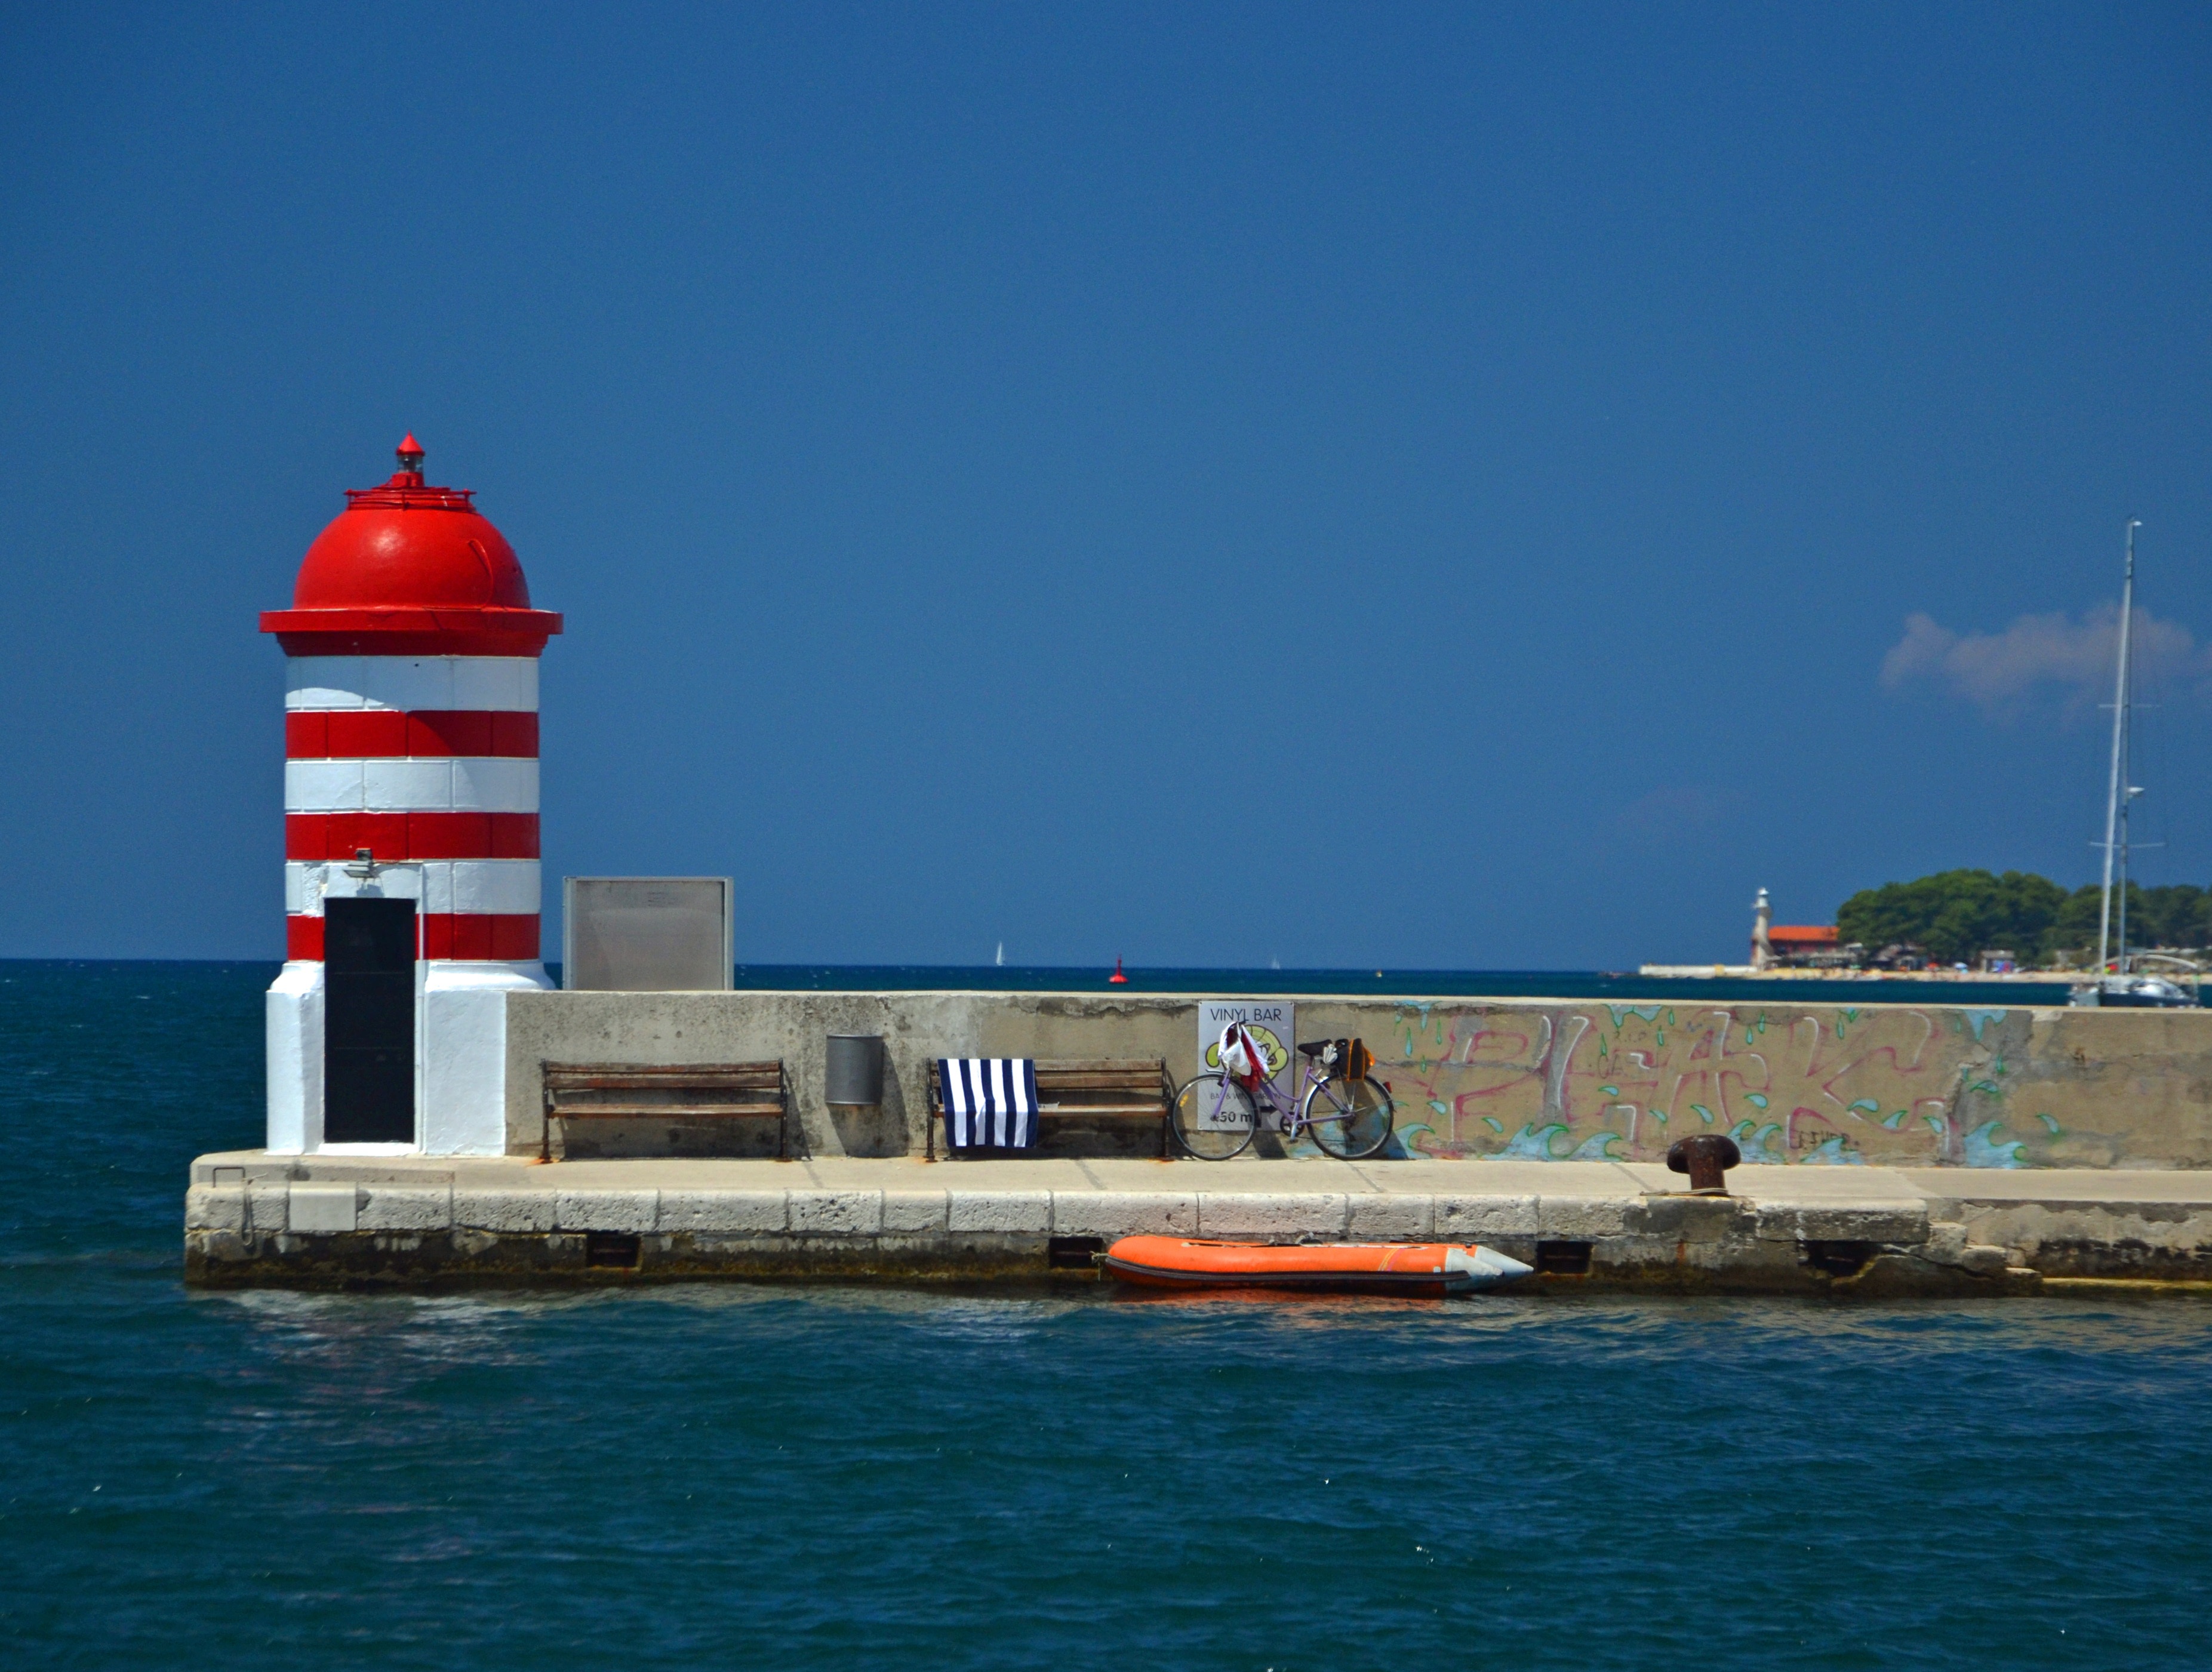
sea, coast, ocean, lighthouse, vehicle, tower, bay, harbor, port, striped, croatia, dalmatia, zadar, harbour entrance